List of works based on Arthurian legends

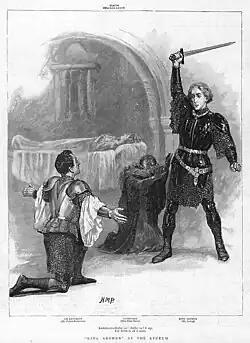
"King Arthur" at the Lyceum Theatre, London, 1895

The Matter of Britain stories, focusing on King Arthur, are one of the most popular literary subjects of all time, and have been adapted numerous times in every form of media. This list enumerates some of the notable works.